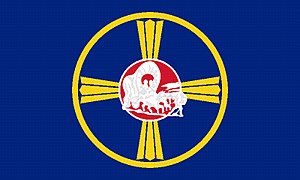
Omaha
Omaha er den største by i den amerikanske delstat Nebraska med 466.893 indbyggere. Den har navn efter den indianerstamme, som oprindelig beboede området.